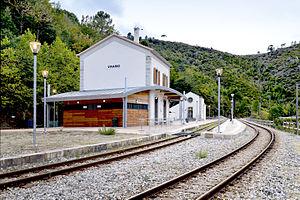
La gare de Vivario est une gare ferroviaire française de la ligne de Bastia à Ajaccio. Elle se situe sur le territoire de la commune de Vivario, dans le département de Haute-Corse et la Collectivité territoriale de Corse.